Burlington Gardens

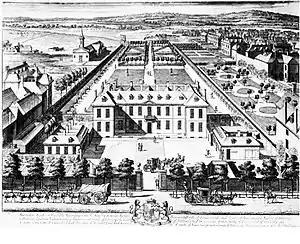
A view of Burlington House in the 1690s, before the area was fully developed, with the Burlington Gardens at the far end

Burlington Gardens is a street in central London, on land that was once part of the Burlington Estate.